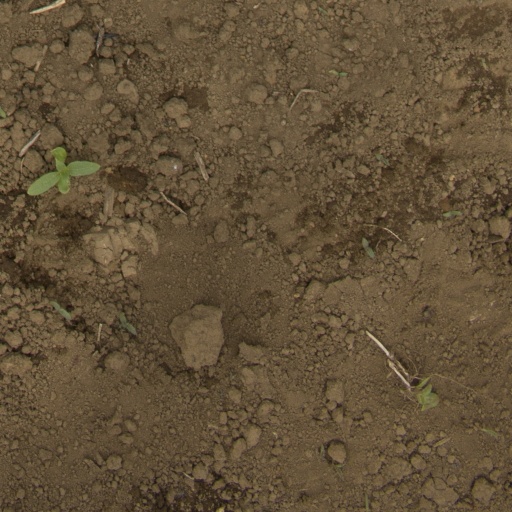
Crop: Jerusalem artichoke